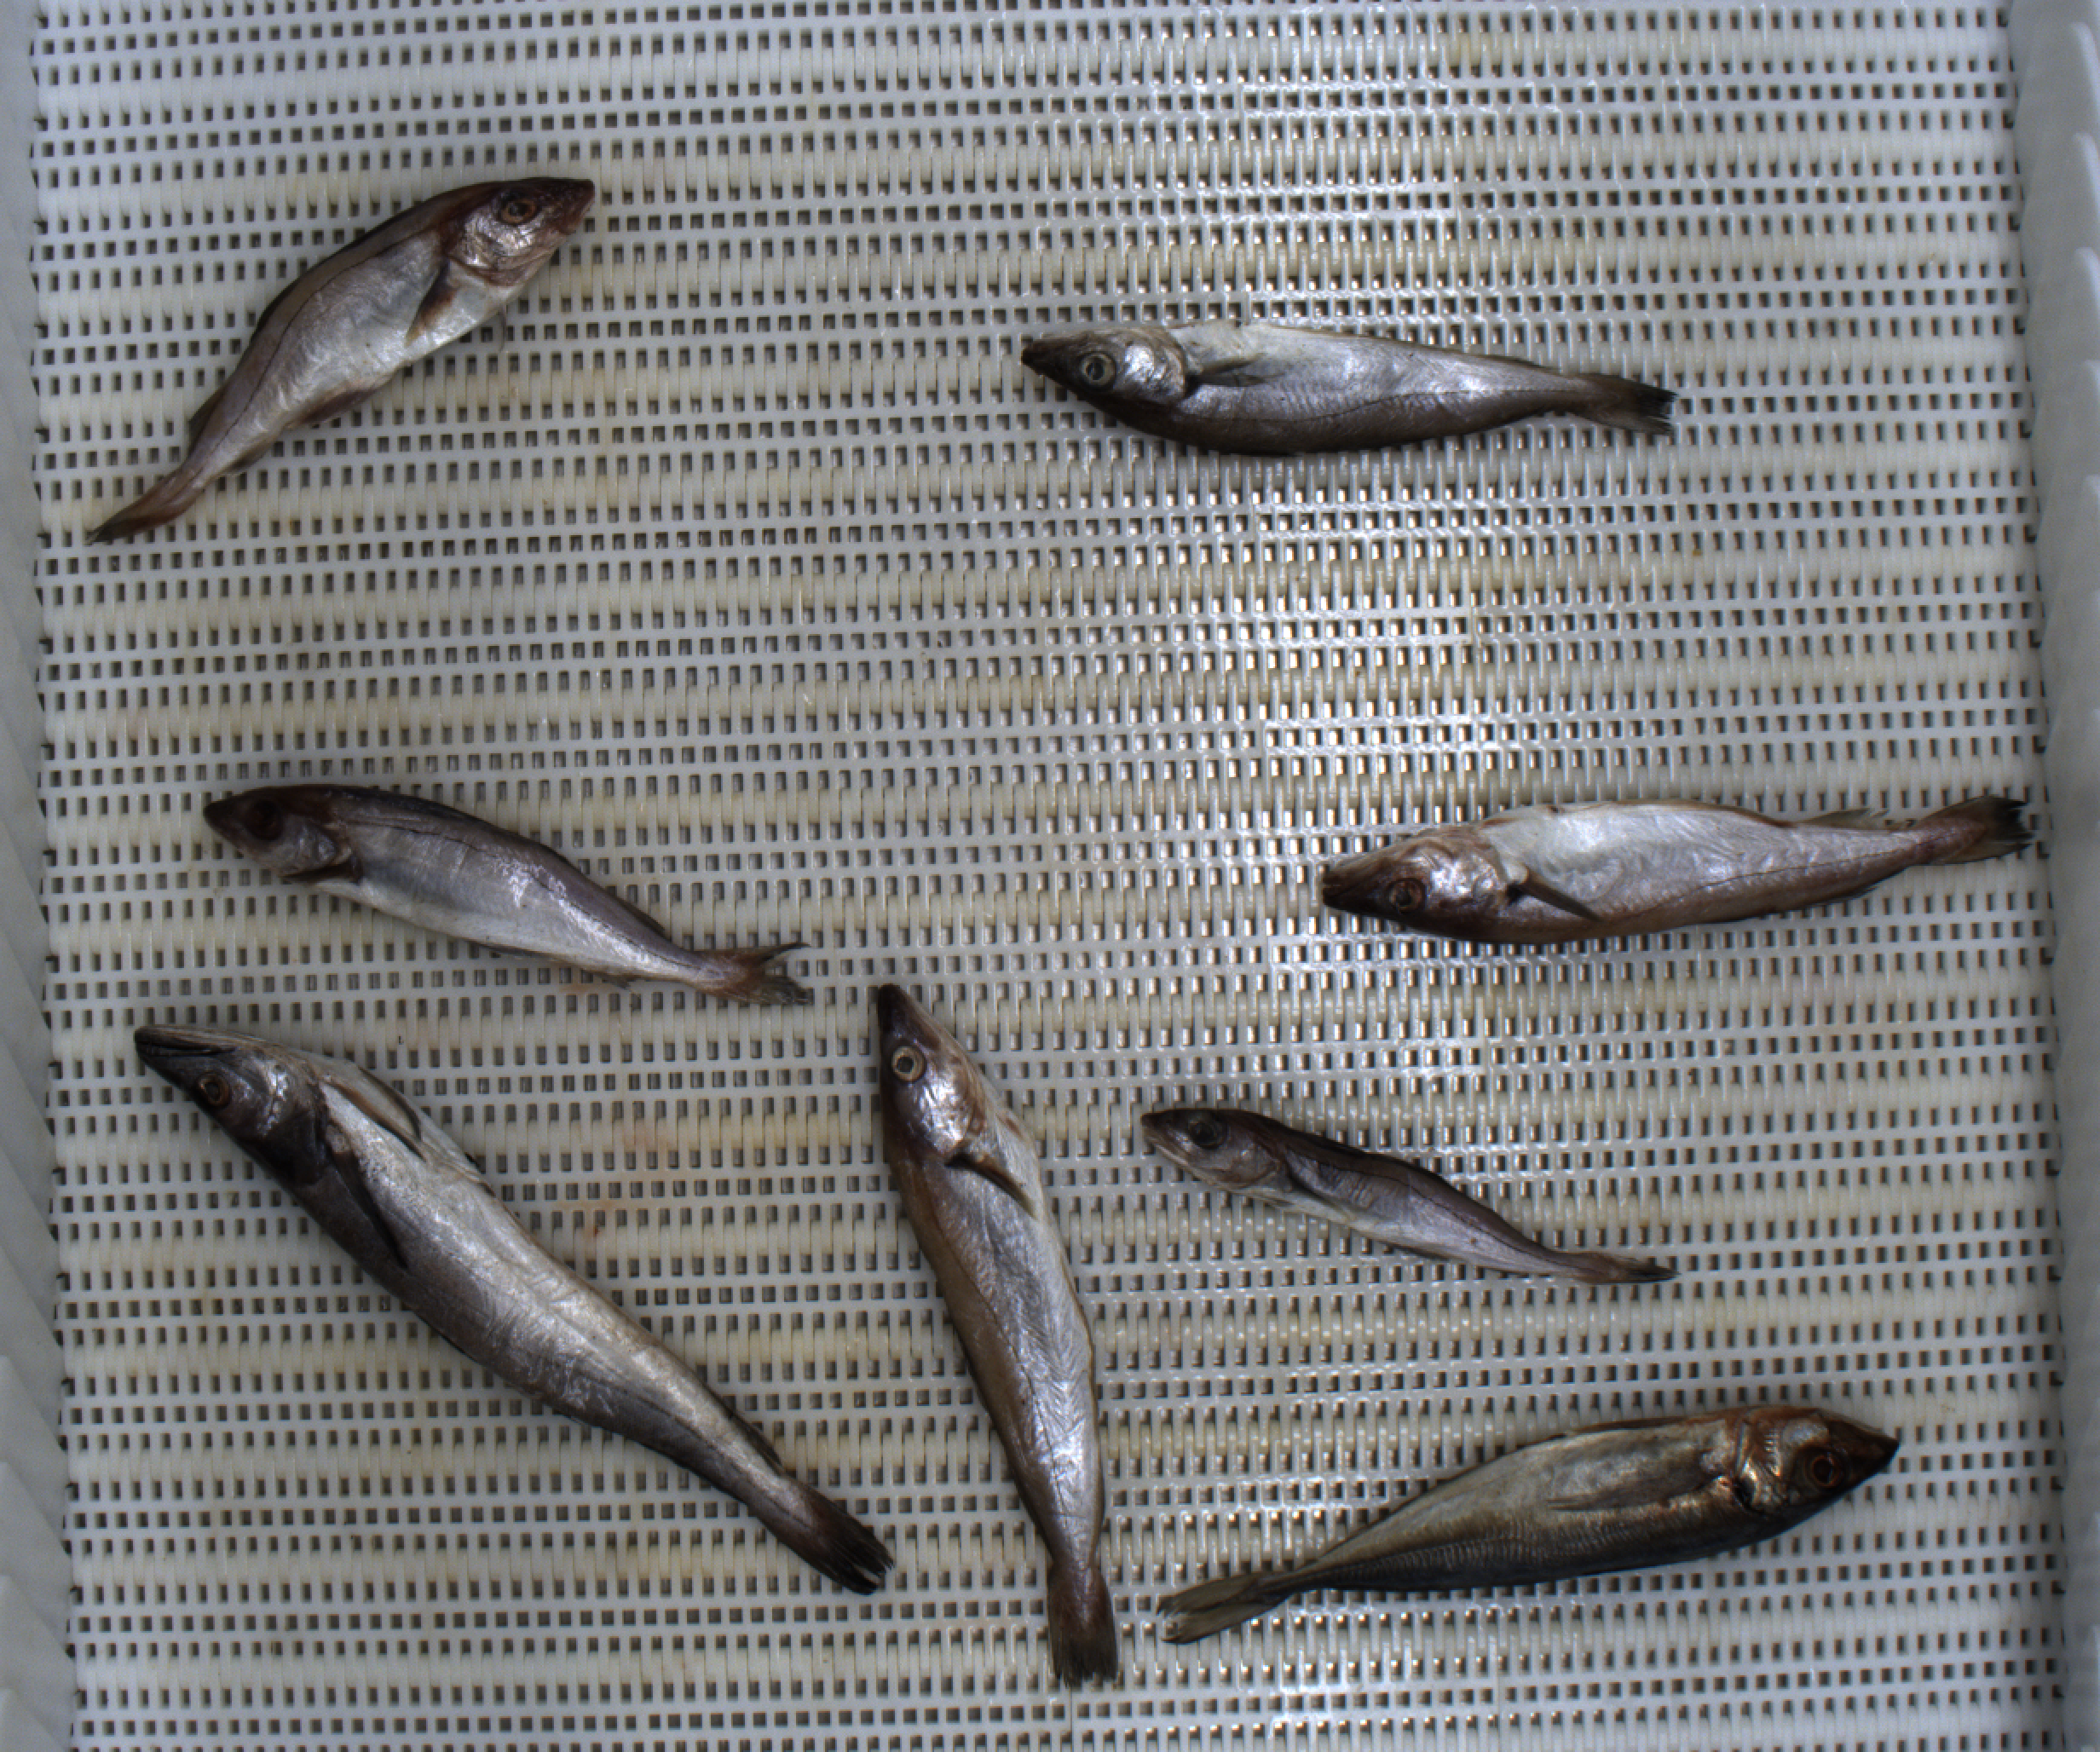
Total fish: 8
Cod: 0
Haddock: 3
Whiting: 3
Hake: 1
Horse mackerel: 1
Saithe: 0
Other: 0